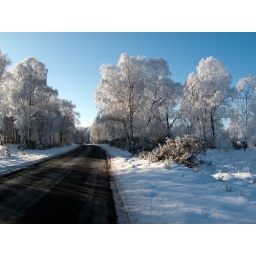
The road was clear of snow the trees looking fabulous in the sun after the early morning mist :-)